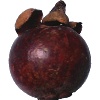
Label: mangostan